Titan (moon)

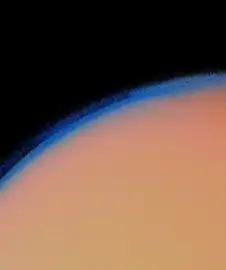
"Voyager 1" view of haze on Titan's limb (1980)

The majority of Titan's surface is covered by plains. Of the several types of plains observed, the most extensive are the Undifferentiated Plains that encompass vast, radar-dark uniform regions.